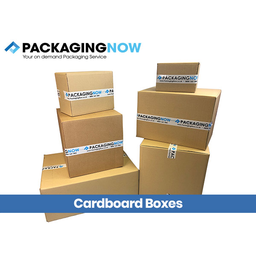
Label: cardboard